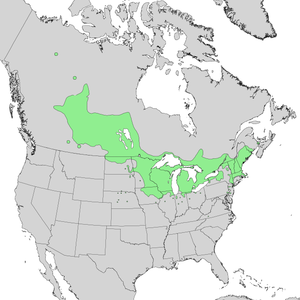
Salix petiolaris, le saule pétiolé, est une espèce de saule arbustif de la famille des Salicaceae, originaire d'Amérique du Nord.